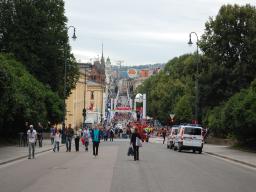
Label: Background_without_leaves